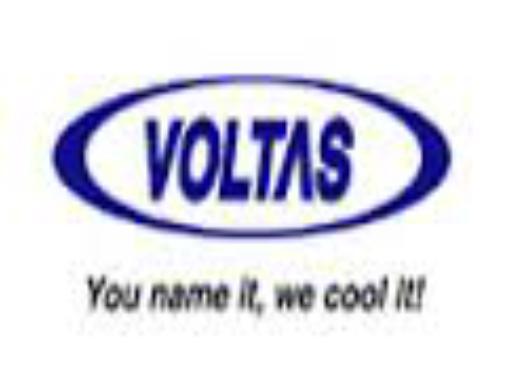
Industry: Electronic